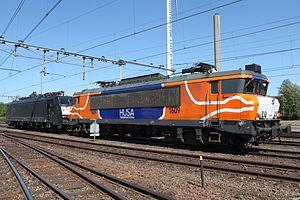
Les locomotives Nez cassés forment une famille de locomotives électriques et diesel-électriques françaises construites par Alsthom du milieu des années 1960 jusqu'aux années 1980. Leur nom, Nez cassés, provient de la forme particulière de leur silhouette dessinée par Paul Arzens. Selon le designer cette forme était inspirée de la position du « sprinter dans son starting block » et évoque la vitesse. Cette disposition inédite des vitres frontales, inclinées vers l'intérieur, avait pour objectif d'éviter les reflets et donc d'assurer un meilleur confort de conduite. Les livrées d'origine de ces locomotives sont également l’œuvre de Paul Arzens.